Semikarakorsk Fortress

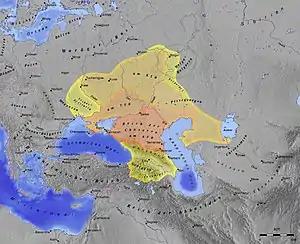
Map of the Khazar Khaganate in 650

Semikarakorsk Fortress was an early medieval Khazar fortification situated near the city of Semikarakorsk (Rostov Oblast, Russia).